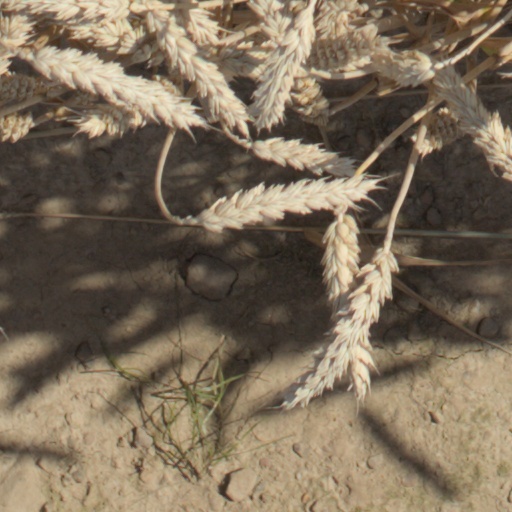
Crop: wheat